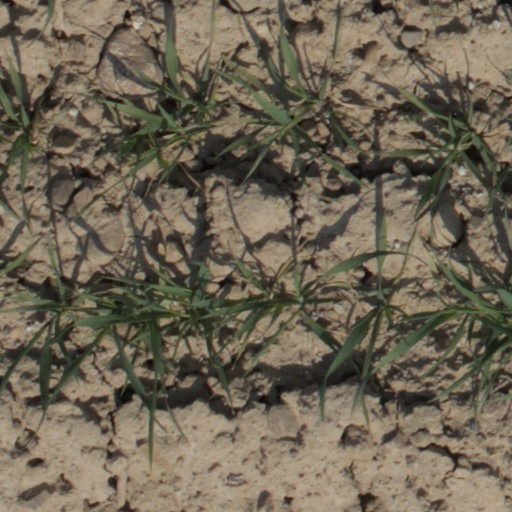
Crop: wheat